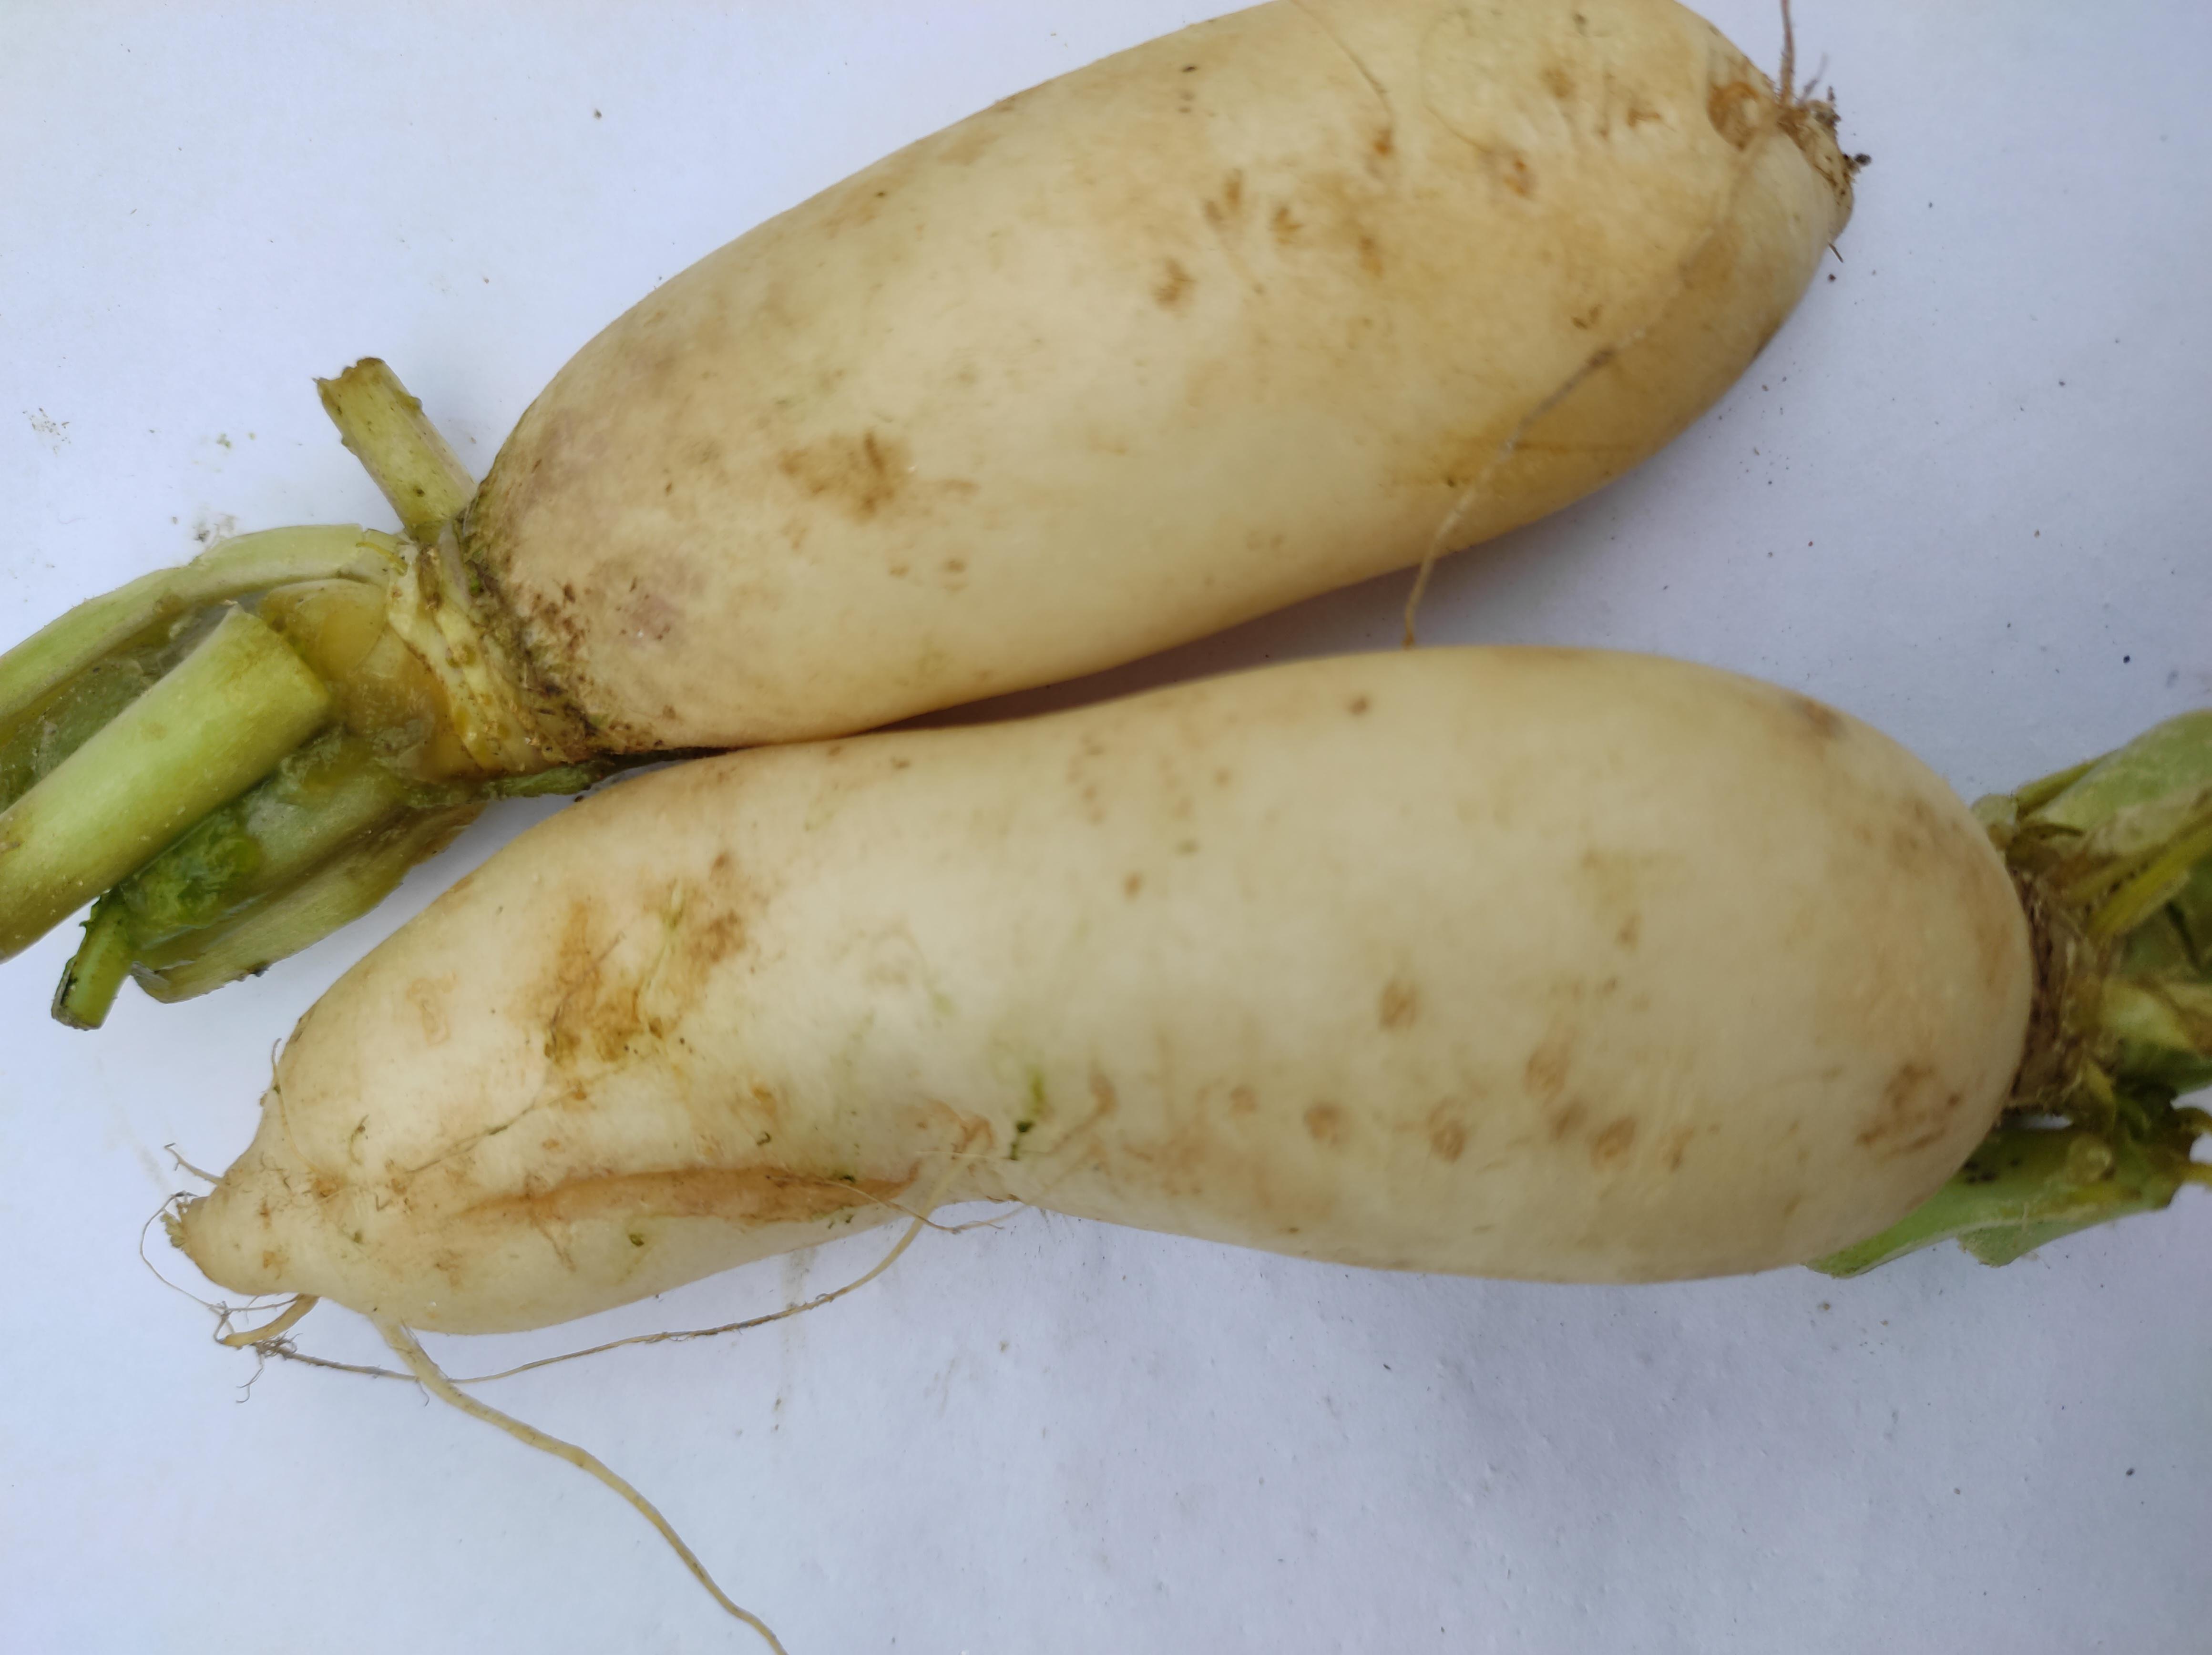
Label: Radish